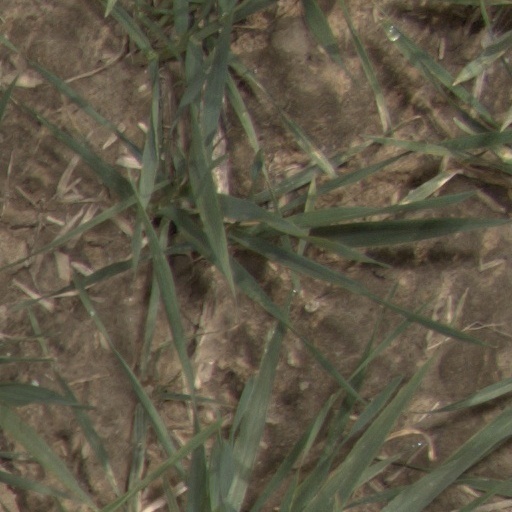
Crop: wheat